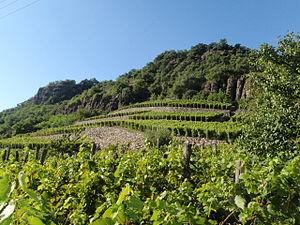
Somló est une région viticole hongroise située dans le comitat de Veszprém, dans la région naturelle du Bakony.